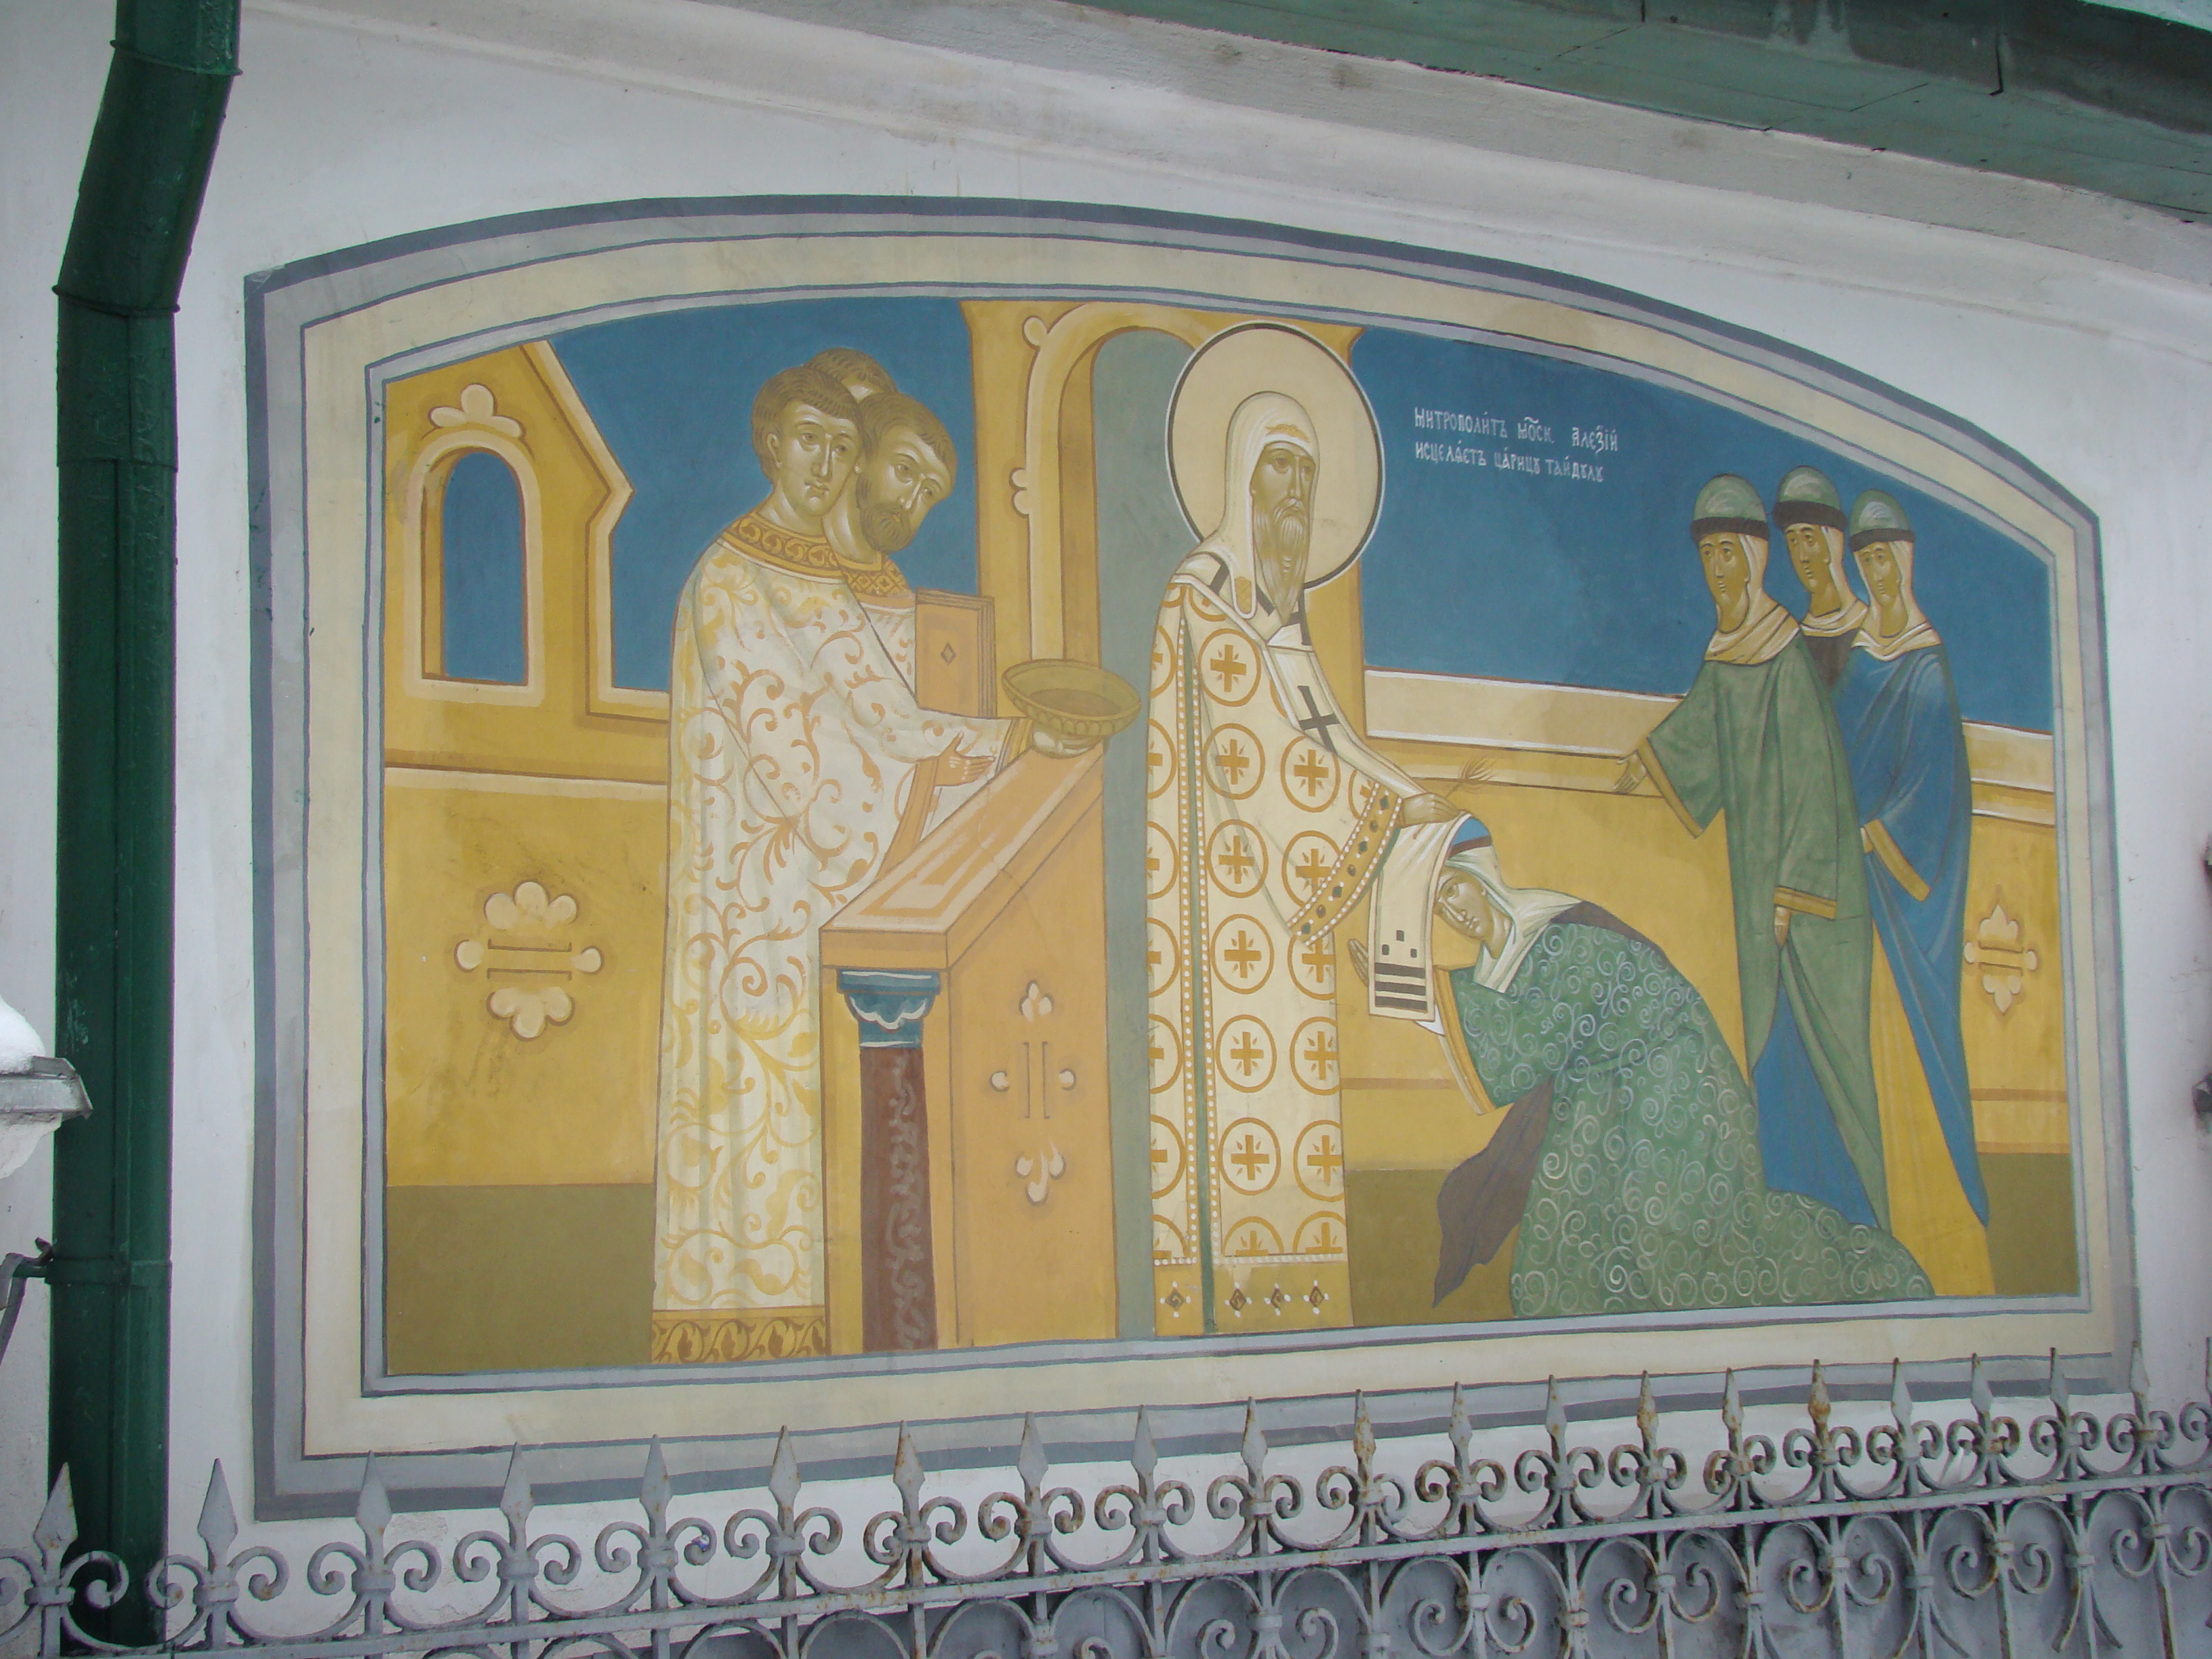
architecture, window, city, wall, cityscape, church, painting, art, churches, mural, sony, moscow, orthodox, tourist attraction, russia, cityscapes, moskau, cities, dsc, h9, dsch9, moscu, sparrowhills, modern art